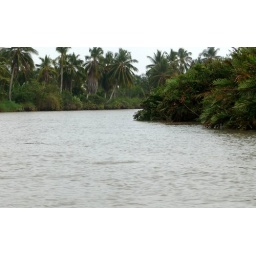
Returning to avoid rough water in open sea, took river back to city.  A fun ride.